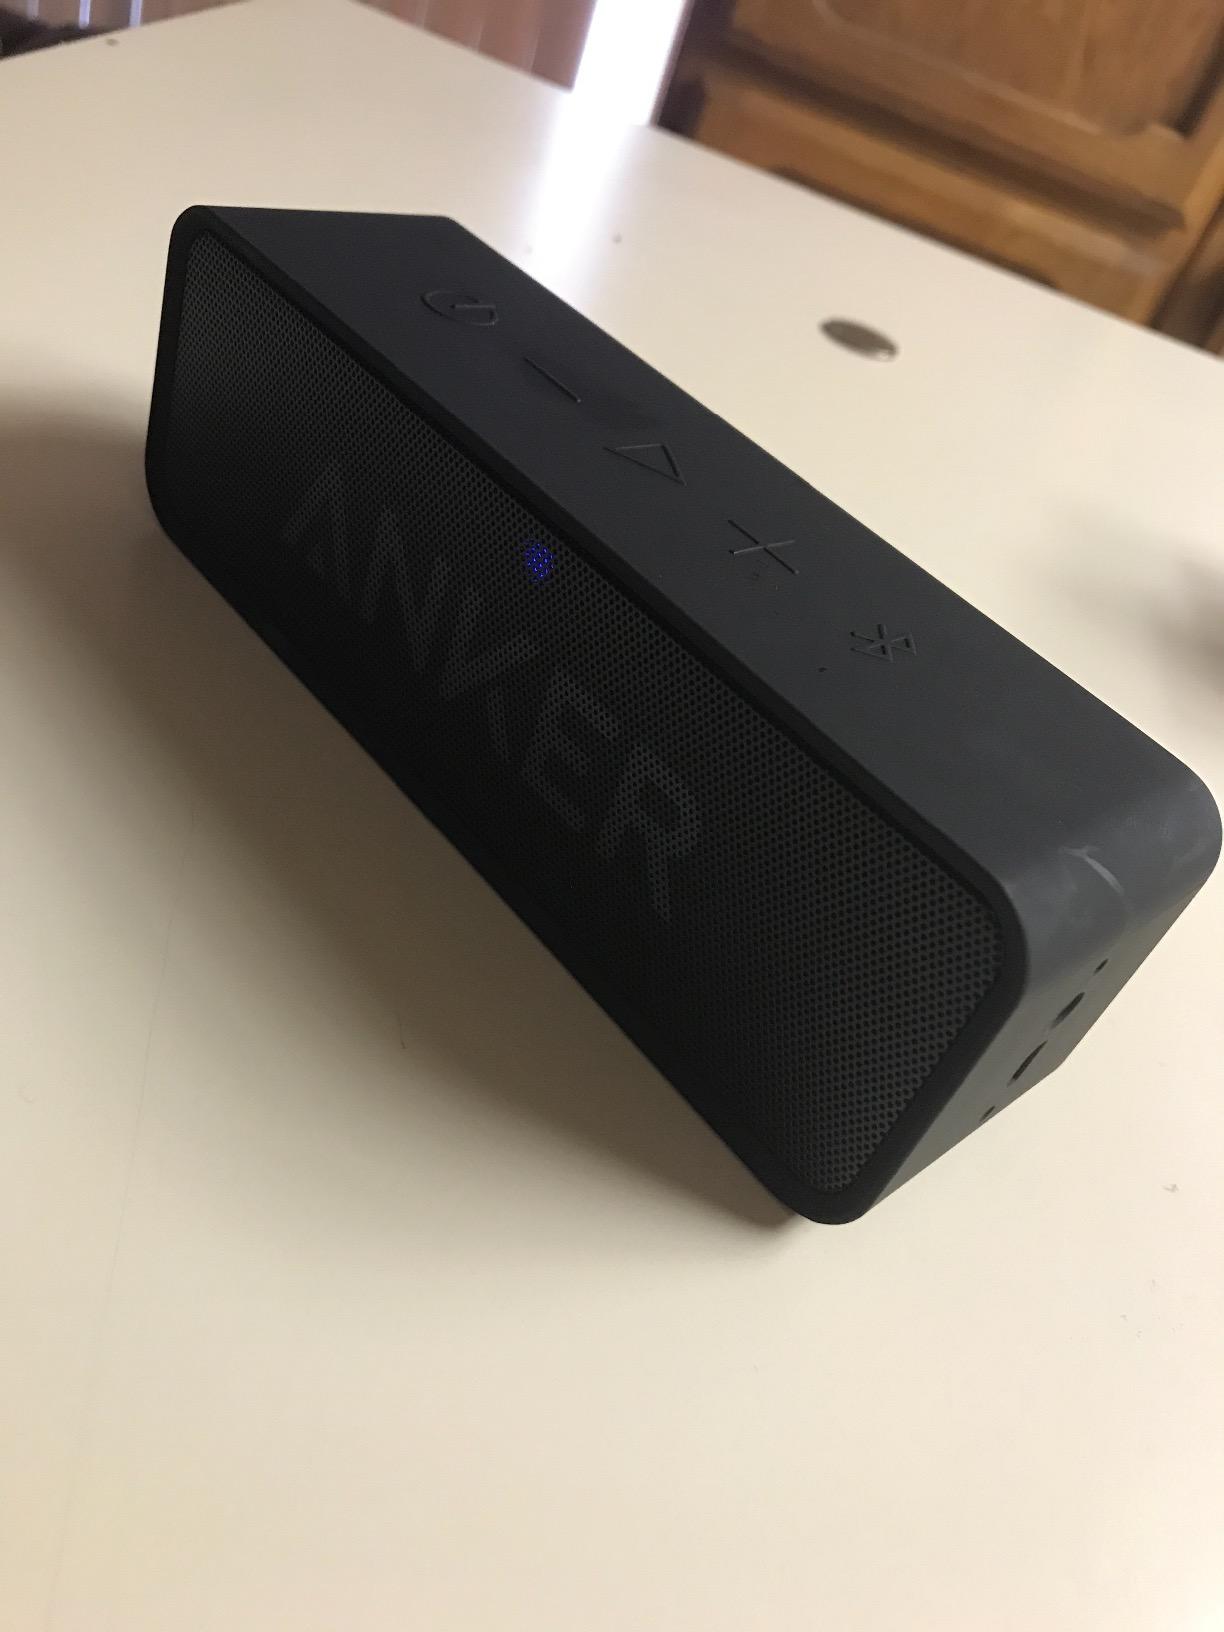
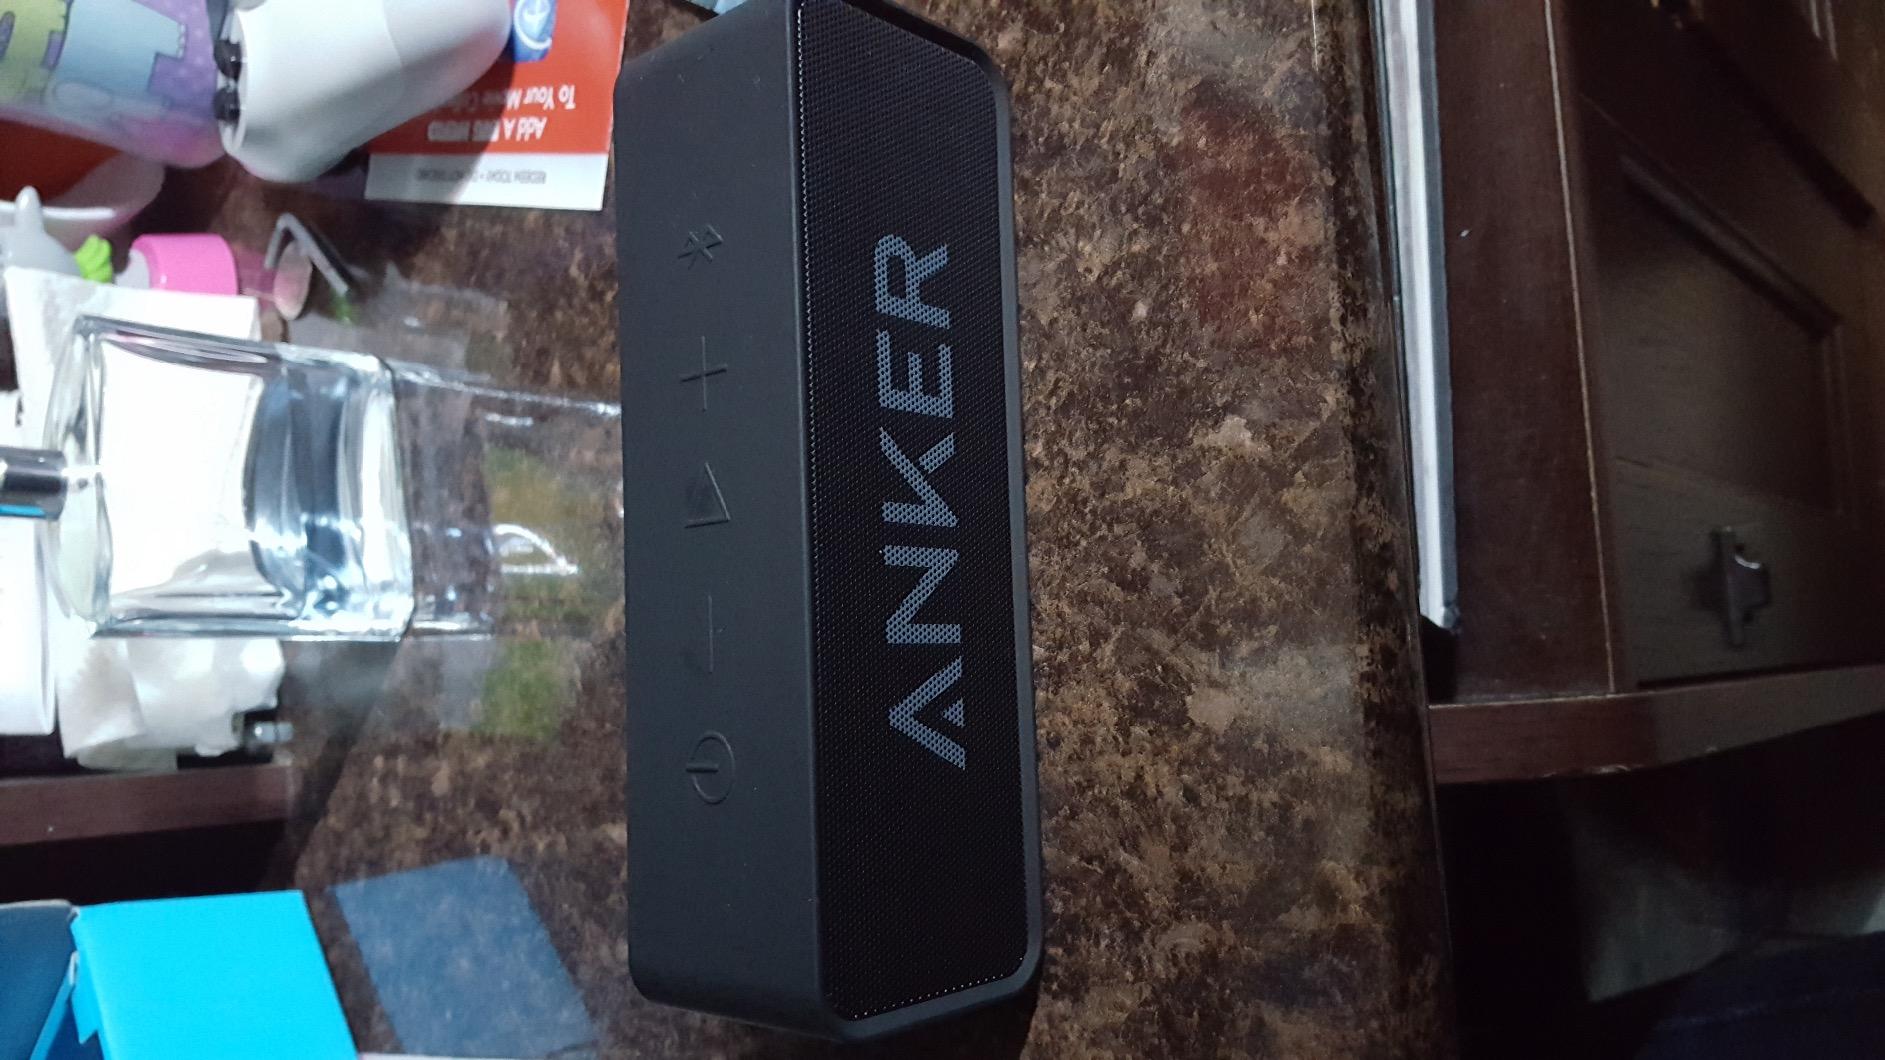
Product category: speaker
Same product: yes